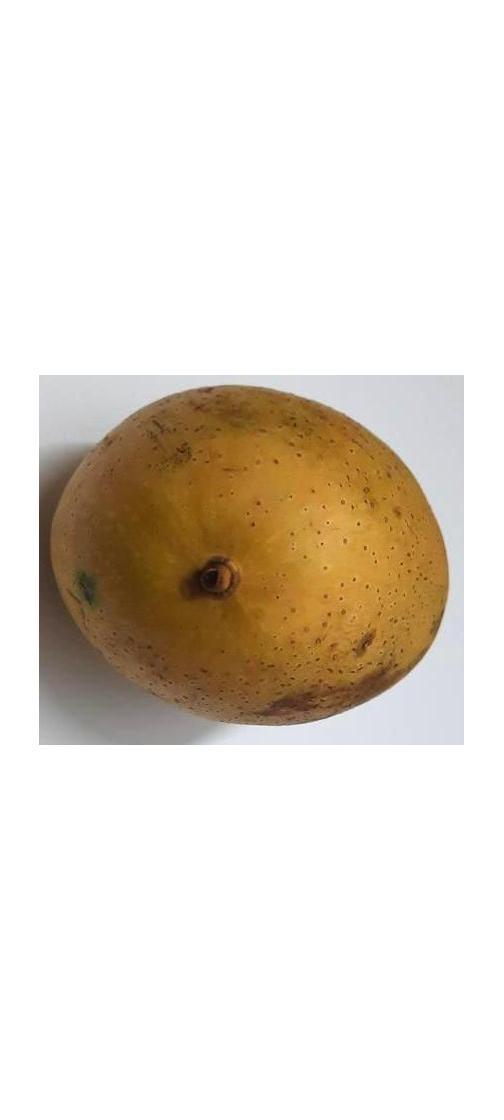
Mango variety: Ashshina Classic